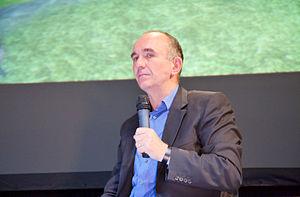
Présentation de Fable 2 par Peter Molyneux au Festival du jeu vidéo 2008 (Paris, France).